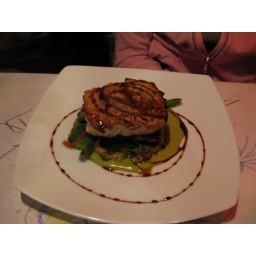
Last dinner in Colorado at Jax's fish house